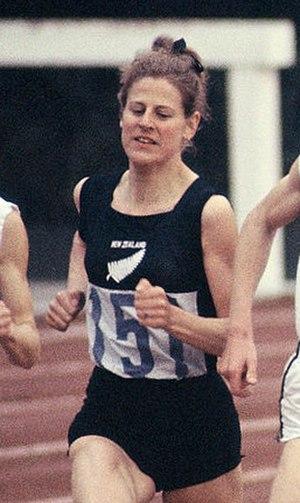
Marise Chamberlain, née le 5 décembre 1935 à Christchurch, est une athlète néo-zélandaise spécialiste des courses sur distances moyennes. Elle reste la seule athlète de Nouvelle-Zélande à avoir remporté une médaille olympique sur la piste.